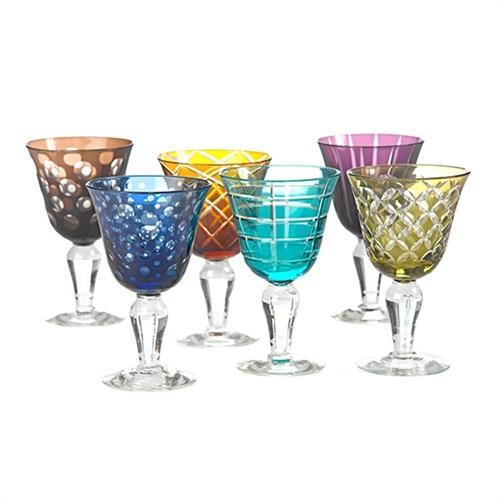
glasses for all occasions - set of engraved wine glasses in various colours